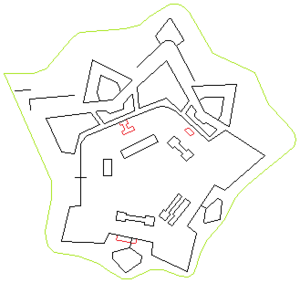
Citadelle de Liege en 194... Lègende: Vert: boulevard. Rouge: abris en béton.
La Citadelle de Liège était une citadelle de la ville belge de Liège. La citadelle était située sur une colline surplombant le Nord de la ville dans le quartier de Sainte-Walburge.